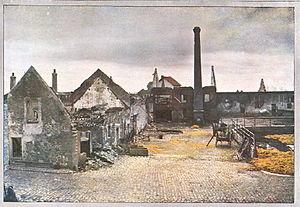
Ferme de Nogeon
Le Multien est un pays traditionnel du Bassin parisien, répertorié dans la grande région naturelle d'Île-de-France.